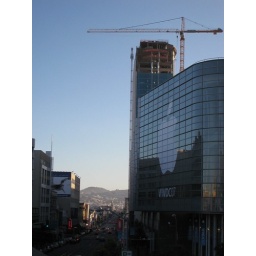
Here is that huge residential tower going up downtown. We can see this from our house (note house in photo).